Tony Tjamiwa

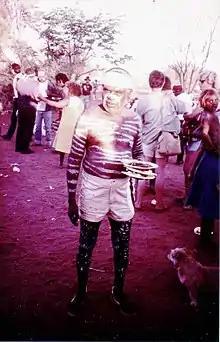
Tjamiwa at the Handback of title ceremony at Uluru 26 October 1985

Tony Tjamiwa (died 12 May 2001), also known as Tony Curtis, was a highly respected elder, traditional healer and storyteller of the Pitjantjatjara people. He was a native speaker of the Pitjantjatjara language.